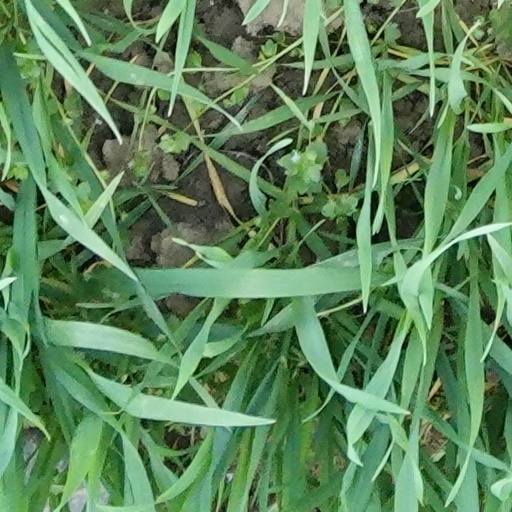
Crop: wheat